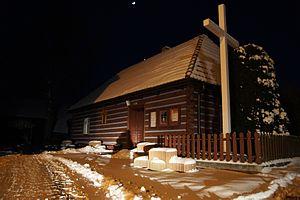
Wal-Ruda est un village de la gmina de Radłów, dans le powiat de Tarnów en Petite-Pologne, au sud de la Pologne.